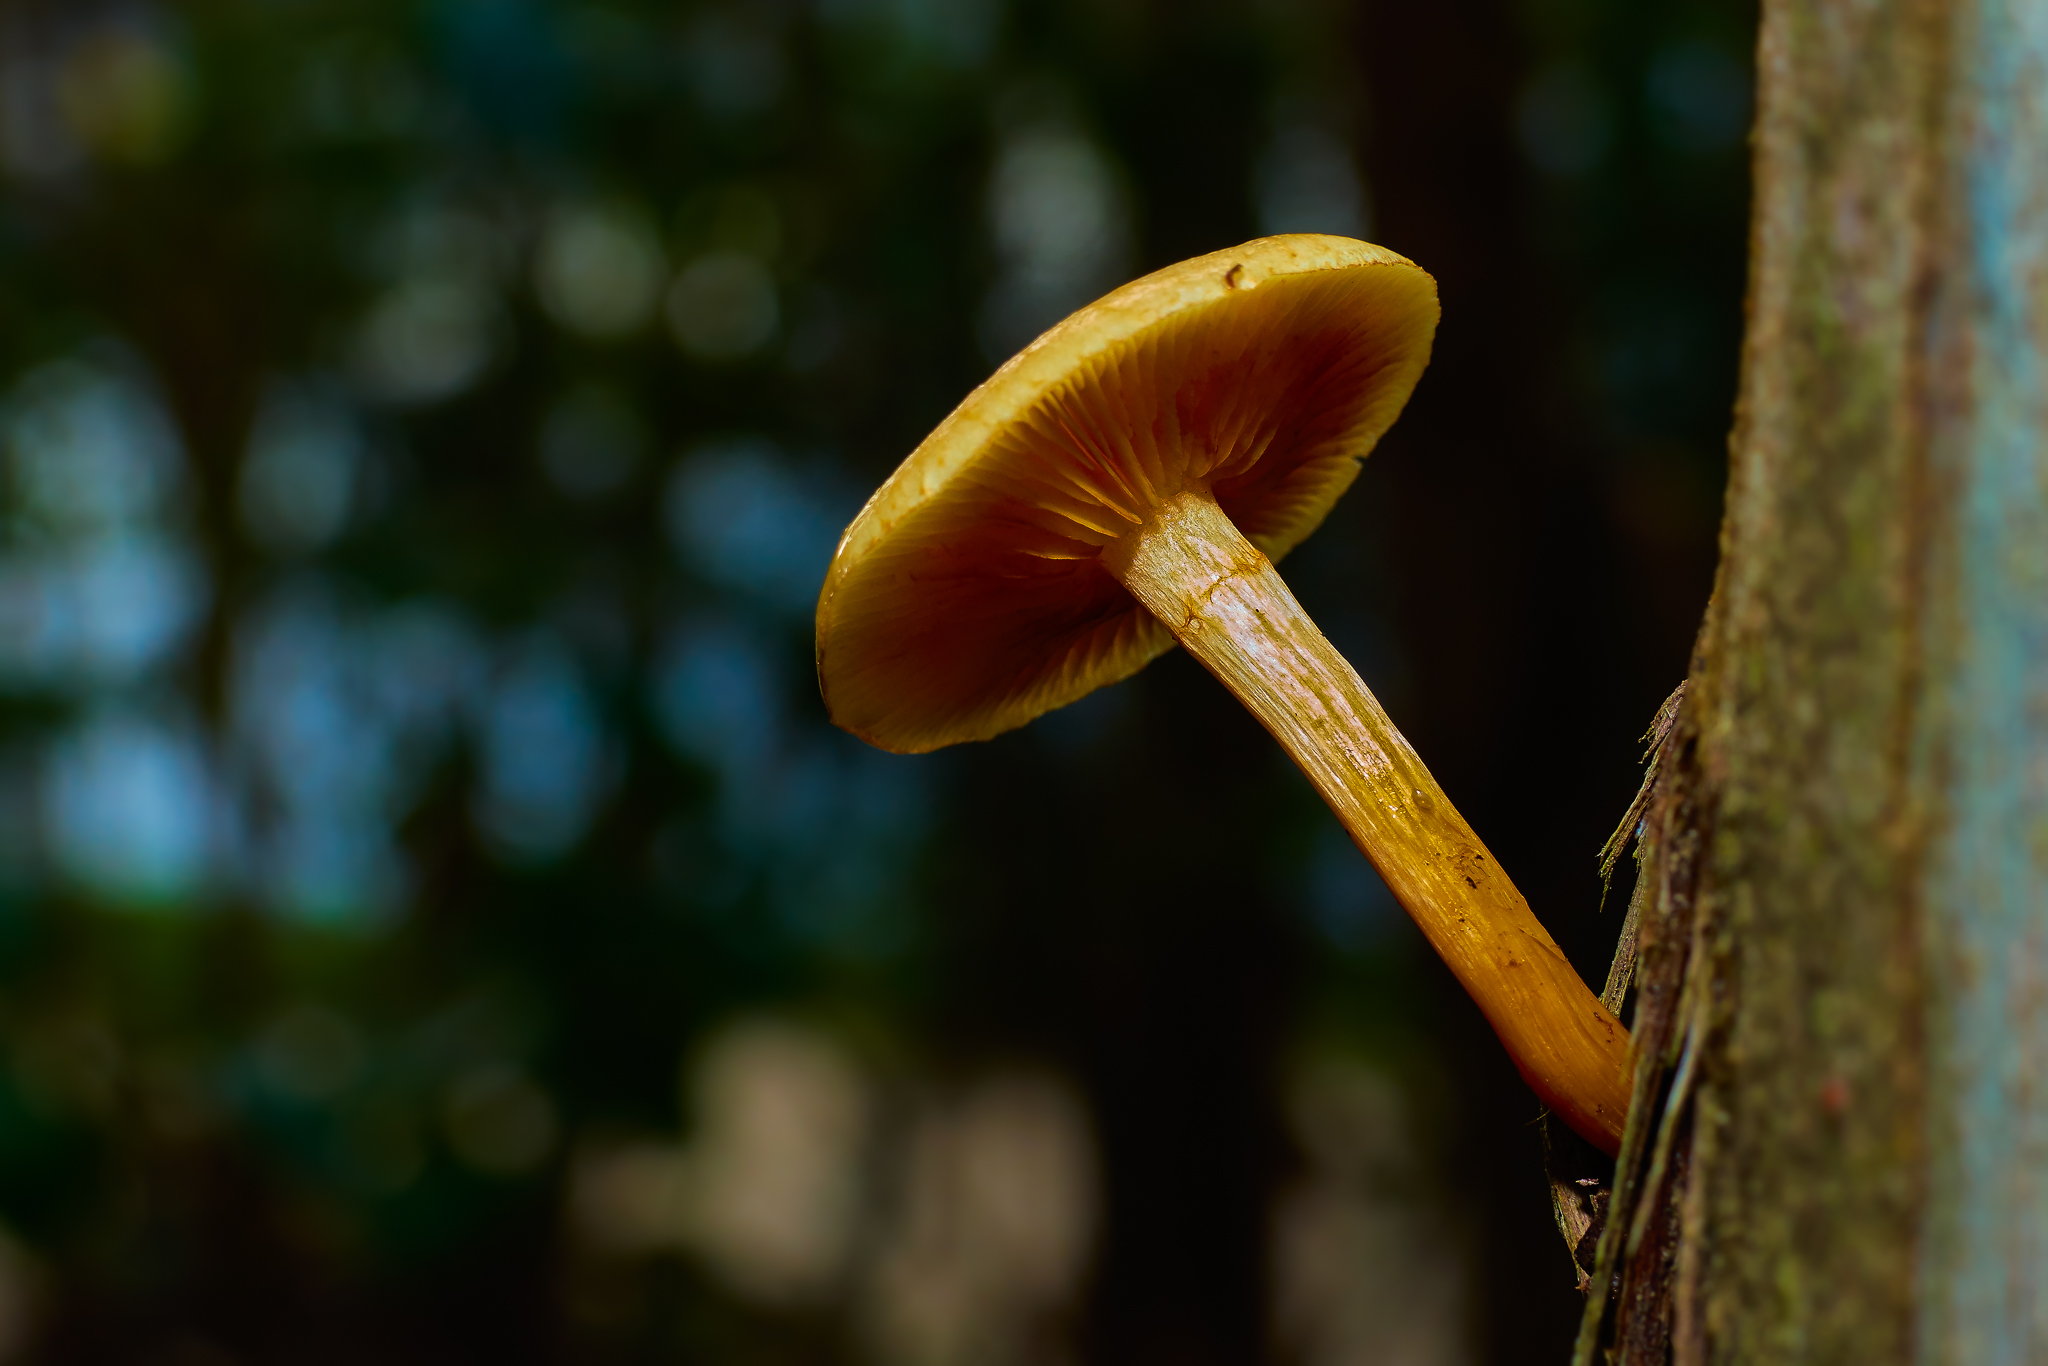
nature, sunlight, leaf, flower, green, macro, autumn, botany, mushroom, yellow, flora, fauna, close up, mushrooms, naturaleza, setas, lumixfz1000, fz1000, ggl1, xovesphoto, panasoniclumixfz1000, macro photography, plant stem